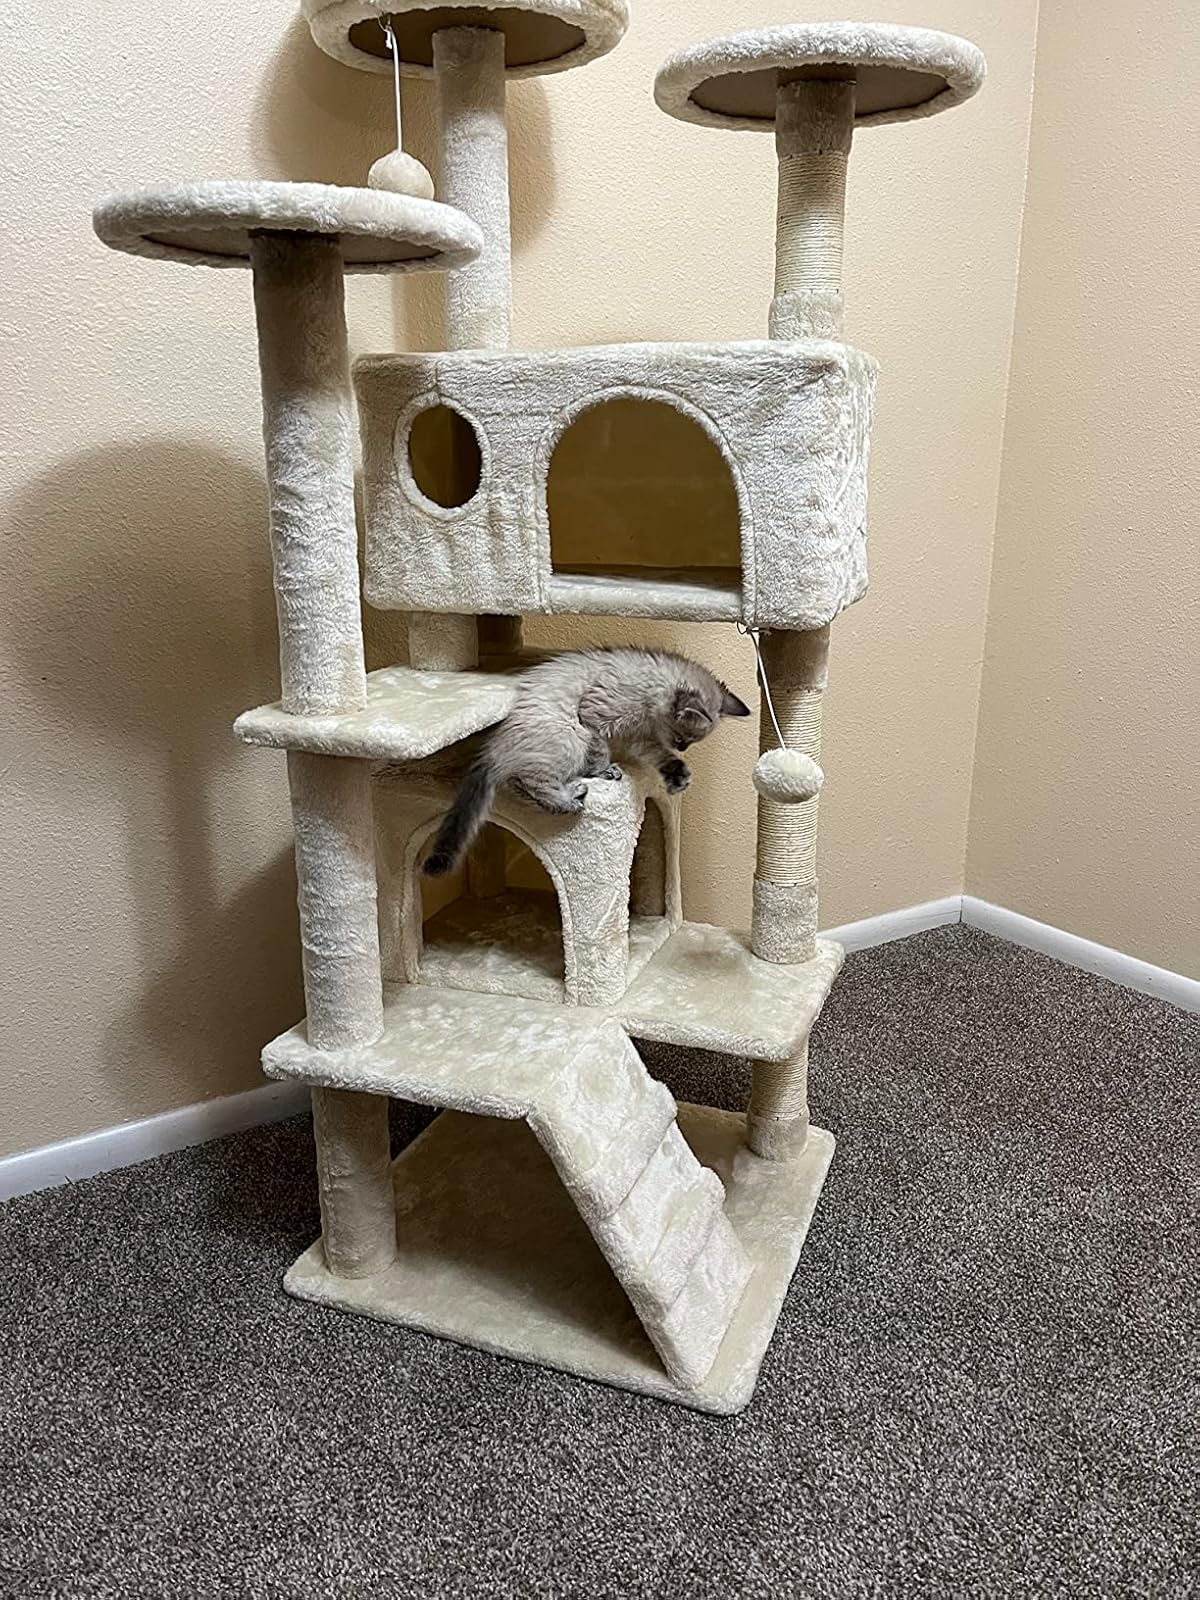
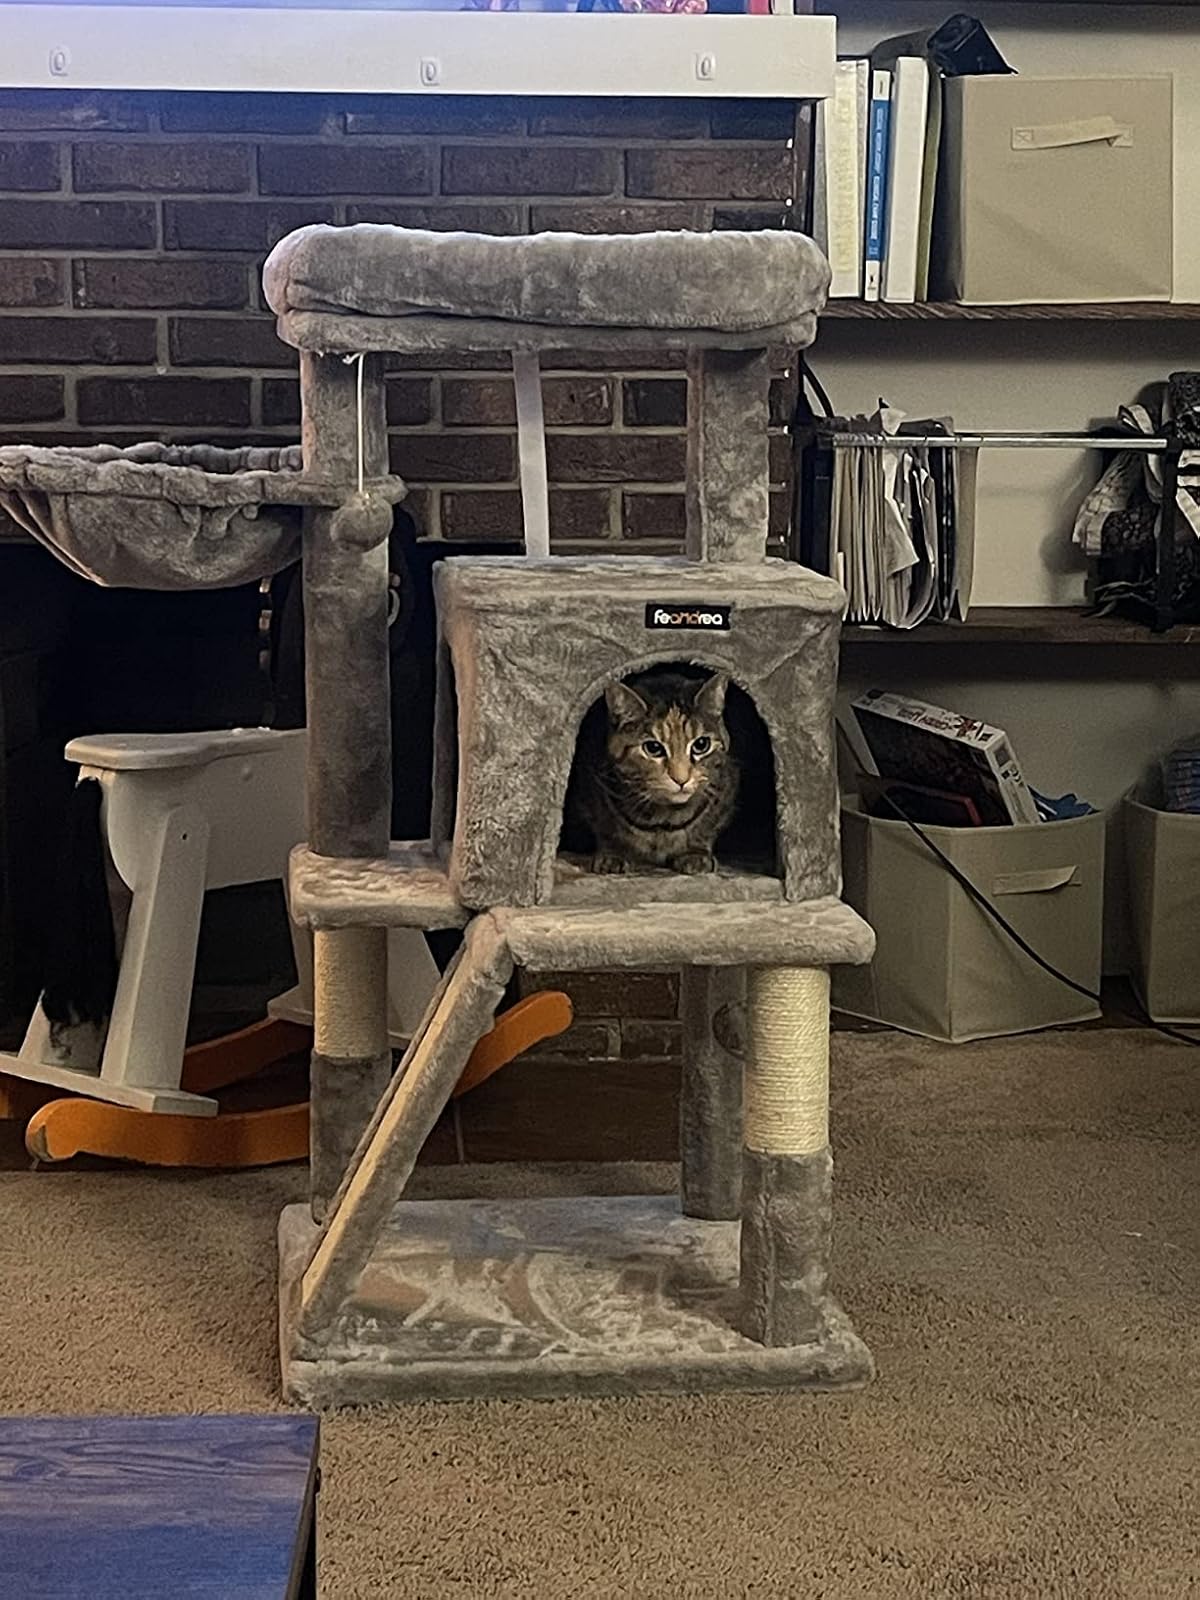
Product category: items_cat tree
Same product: no